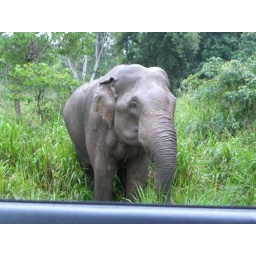
Wild elephant by the road